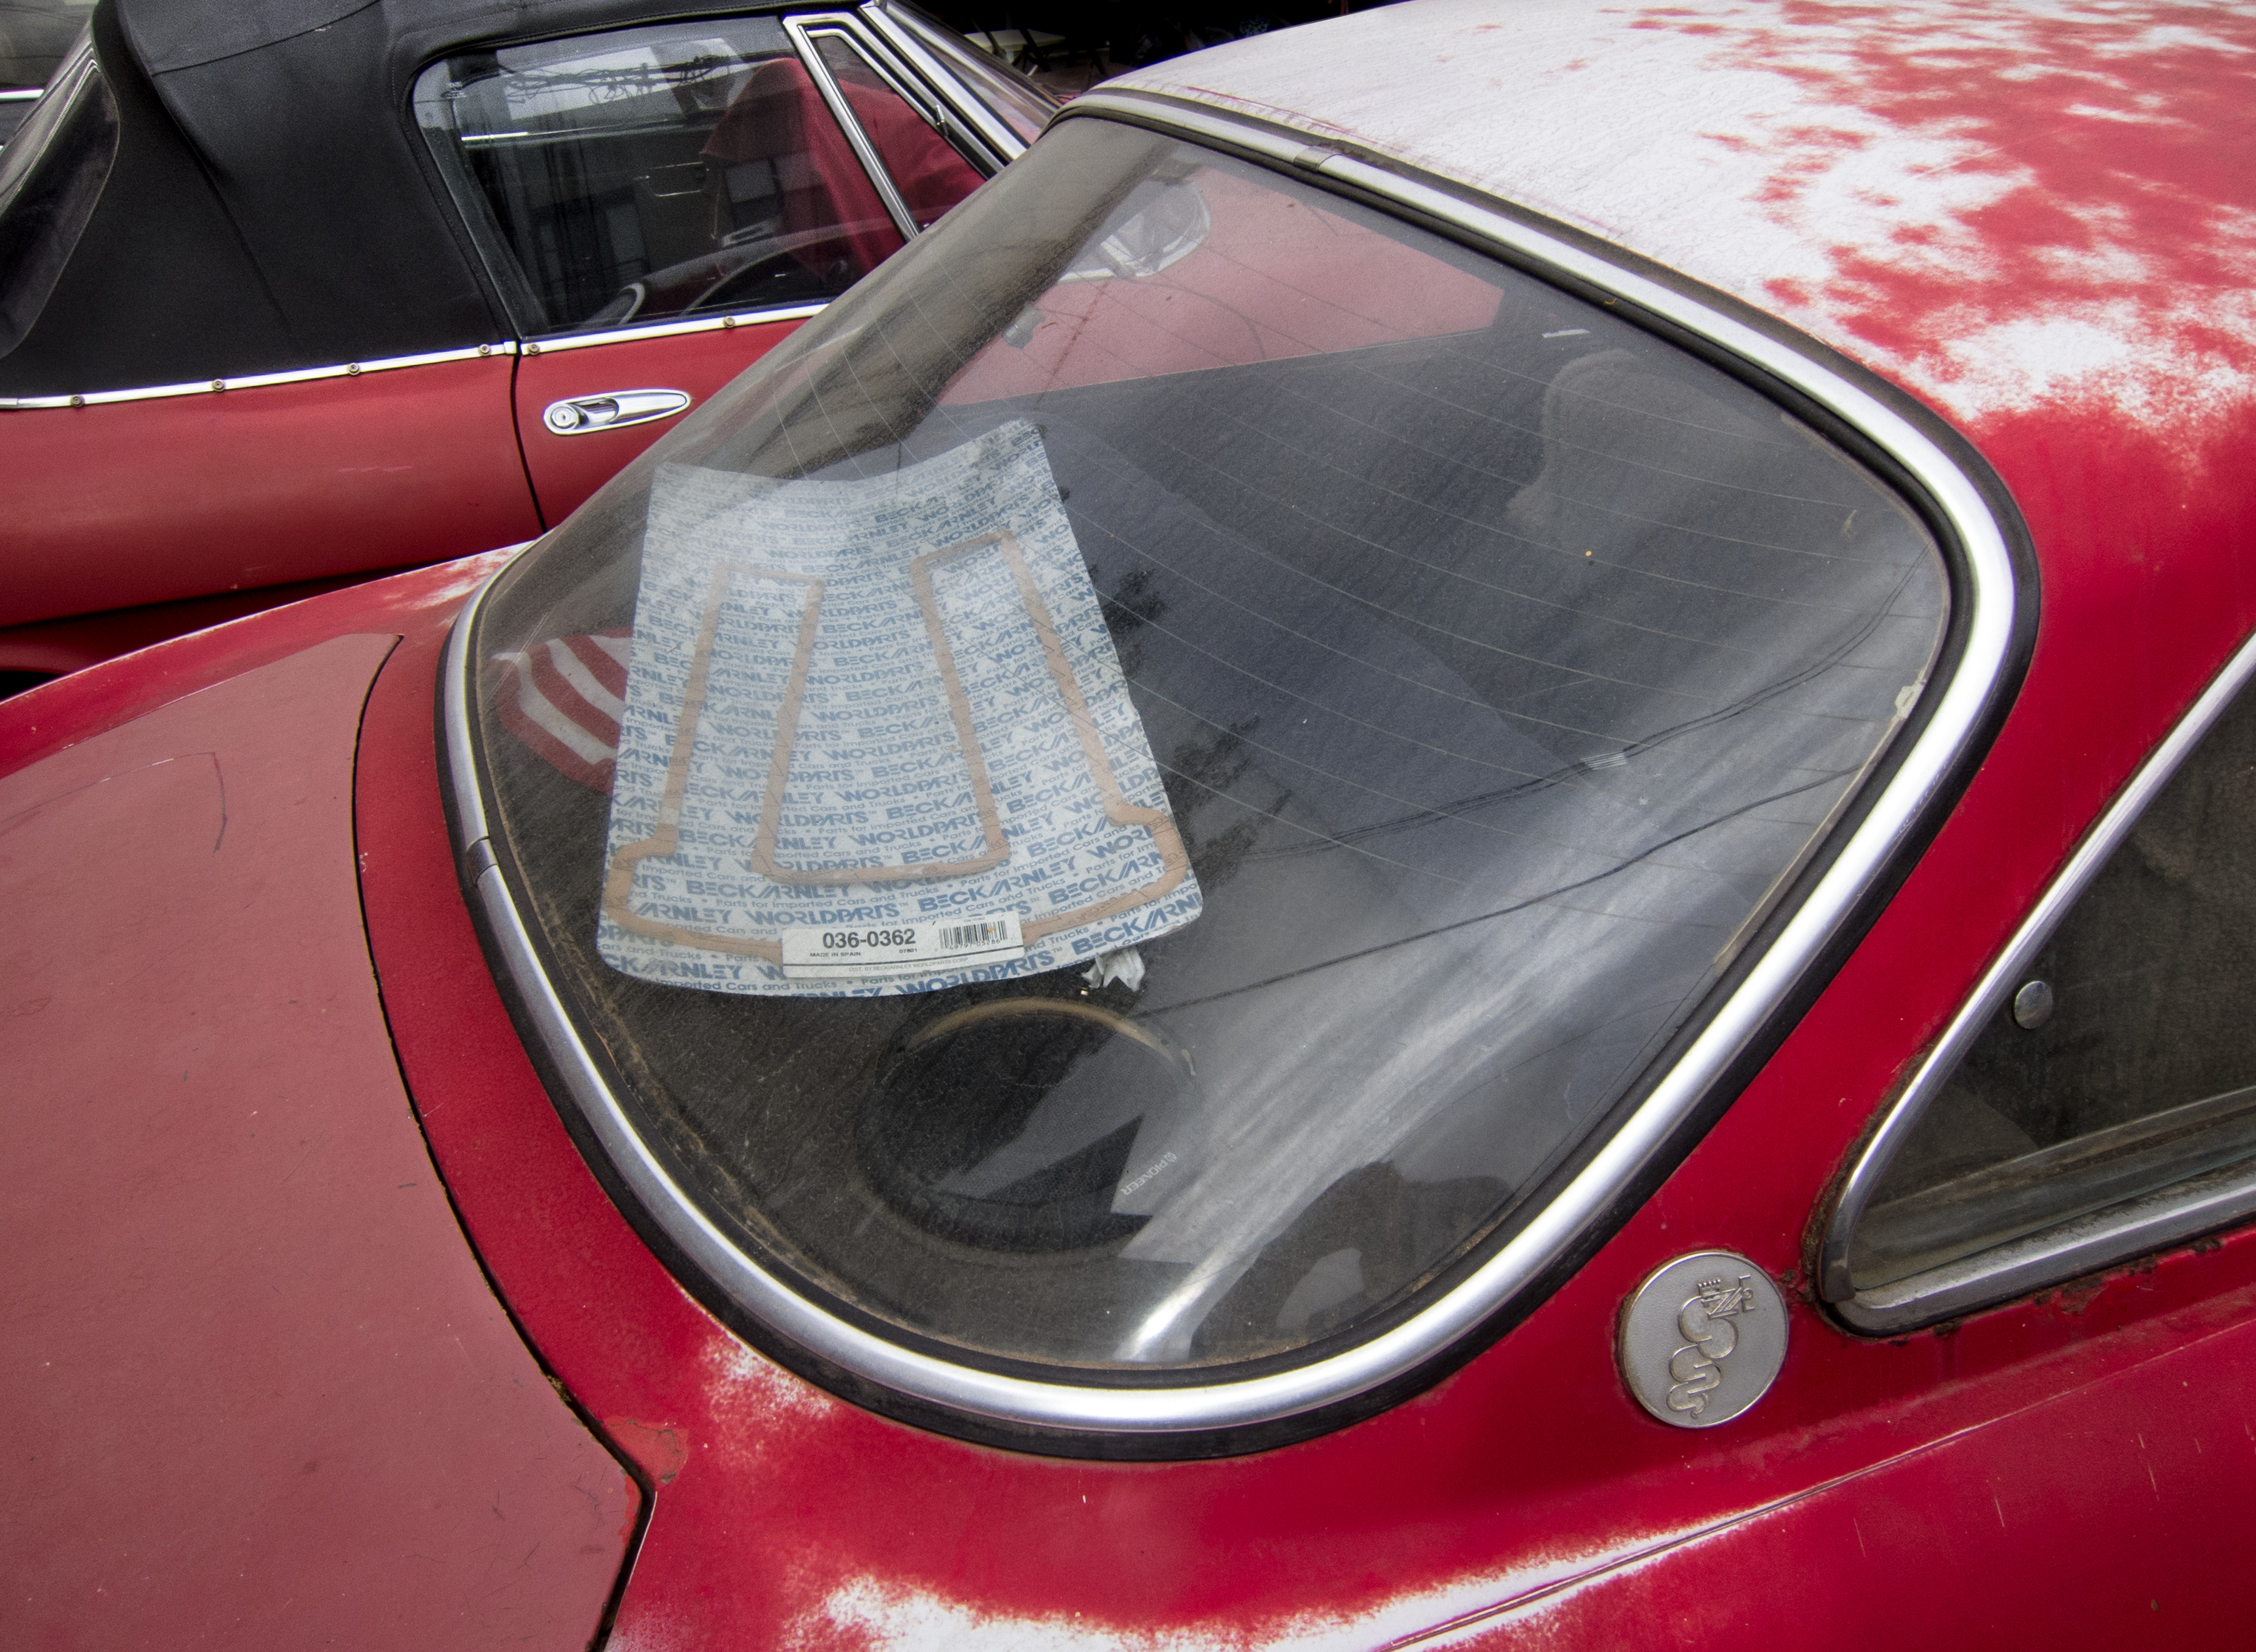
car, wheel, window, red, vehicle, sports car, motor vehicle, vintage car, bumper, supercar, classic, convertible, rear, midtown, sacramento, dohc, valvecovergasket, antique car, land vehicle, automobile make, automotive exterior, compact car, automotive design, luxury vehicle, performance car, subcompact car